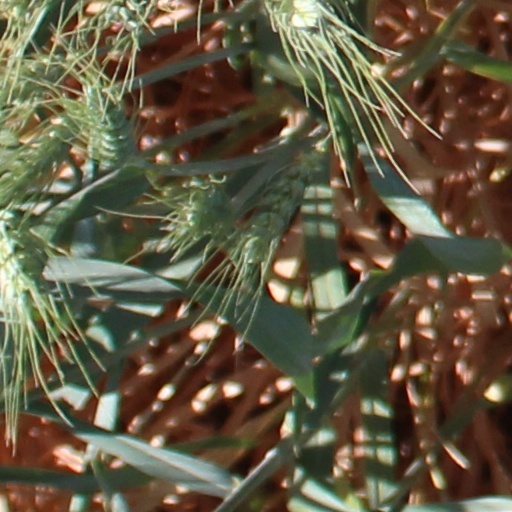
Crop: wheat